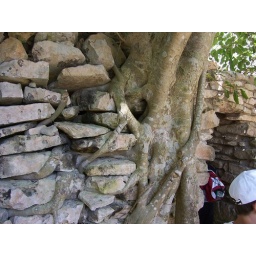
tree in a wall